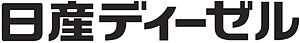
UD Trucks, anciennement connu sous la marque Nissan Diesel, est un constructeur japonais de poids lourds et d'autobus. Il est la propriété du constructeur suédois AB Volvo.